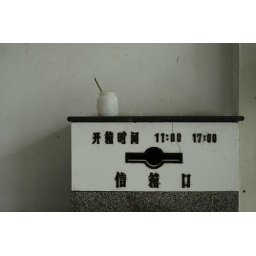
The Entrance of a post box in a post office